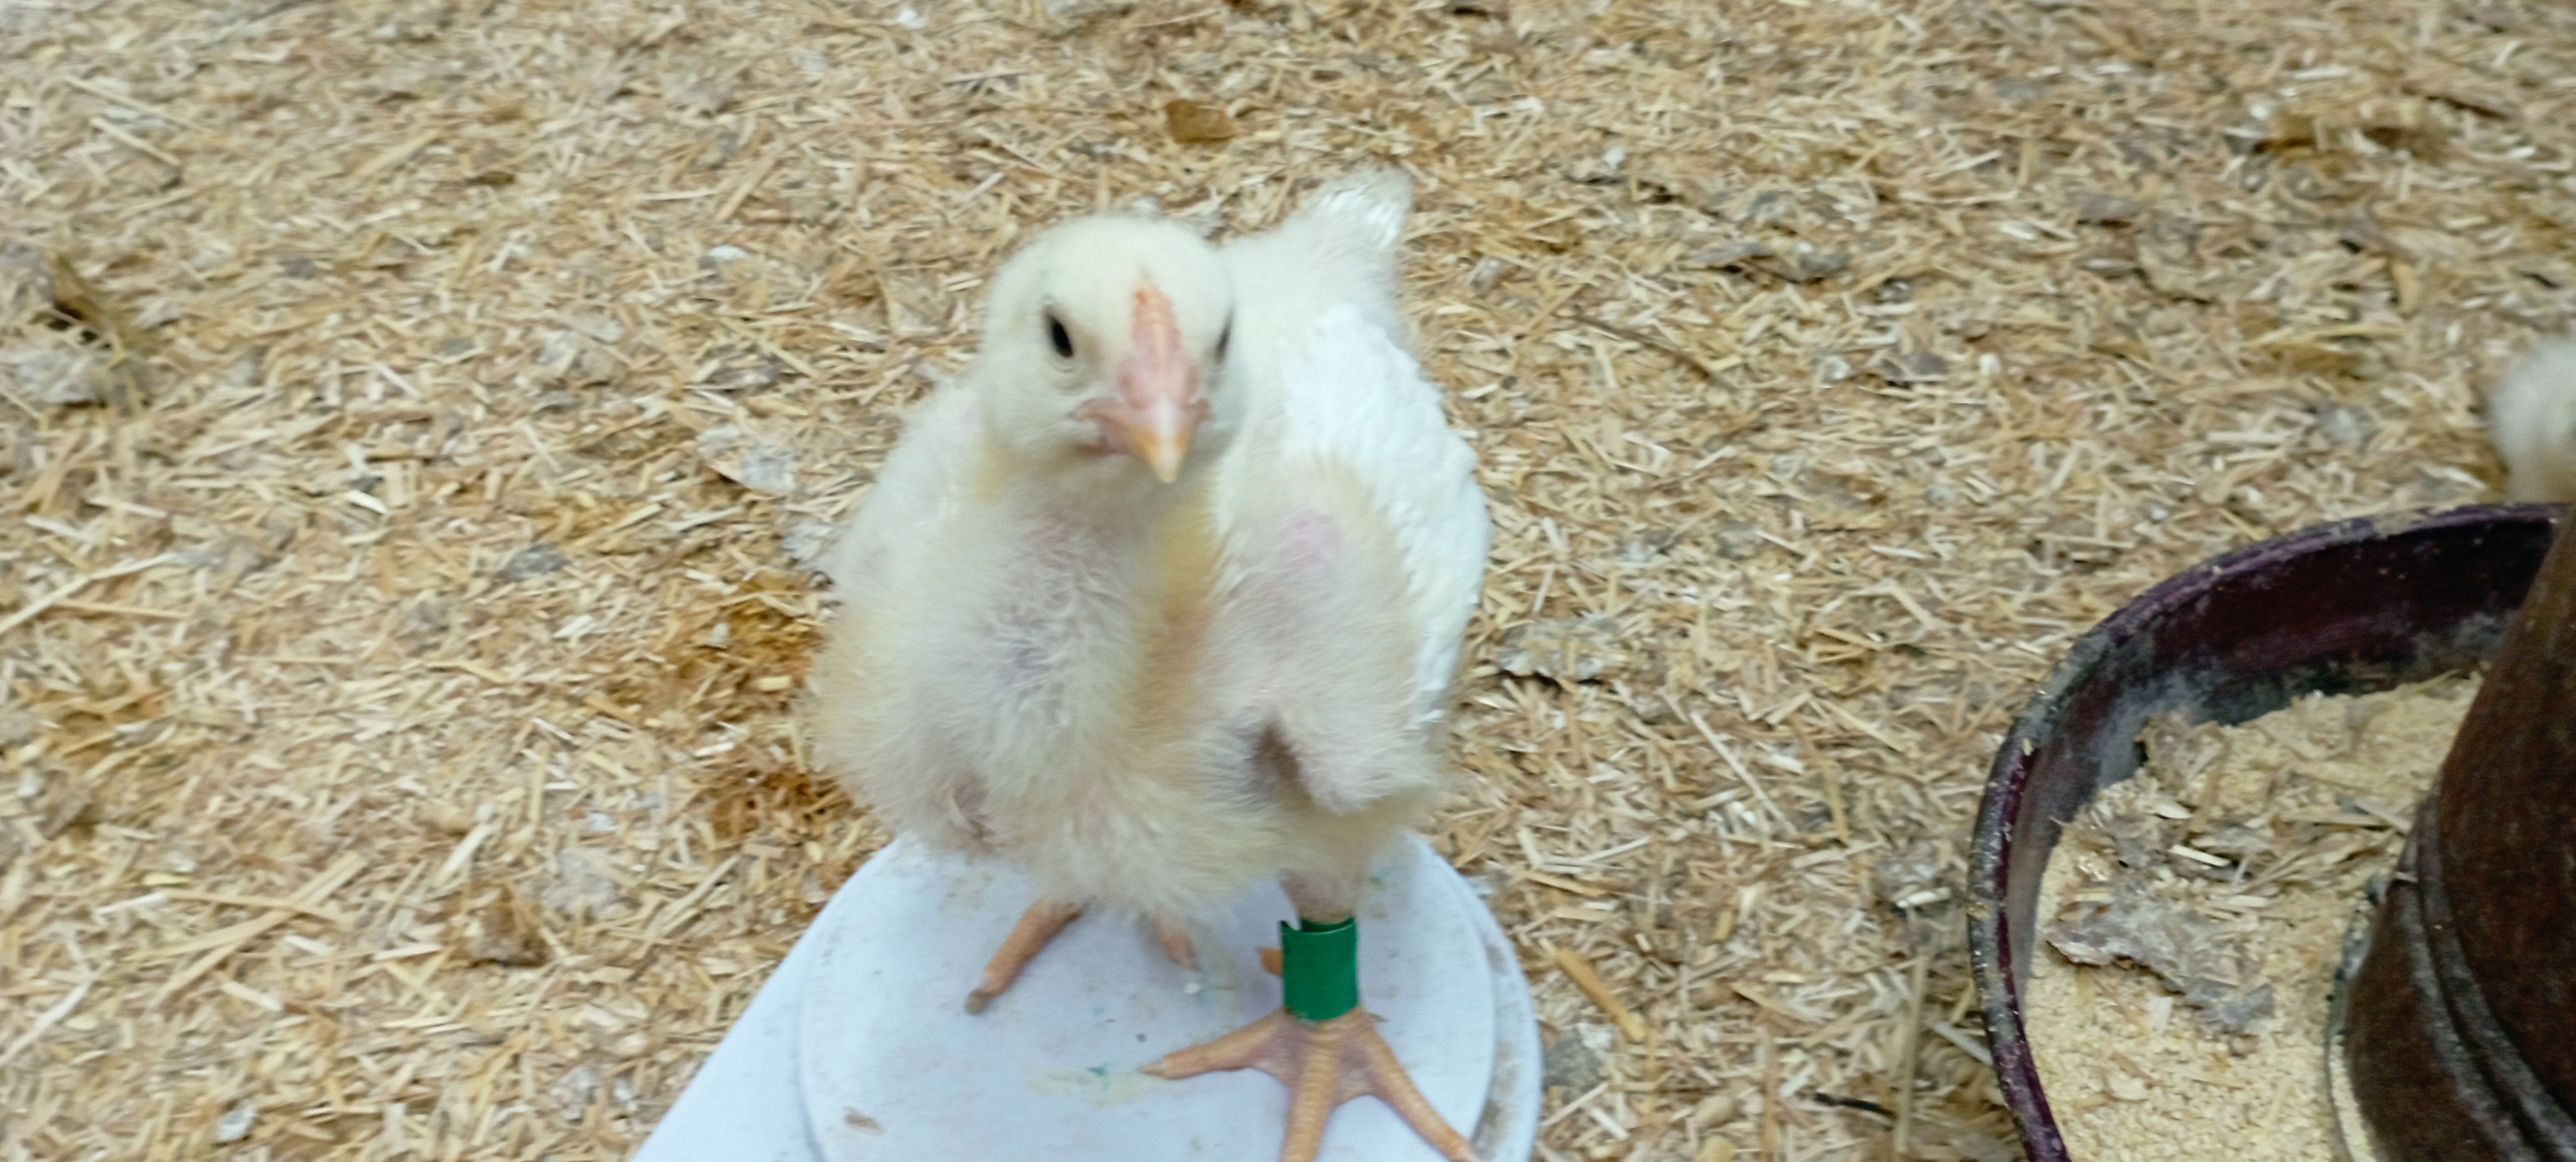
Weight: 550 g